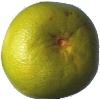
Label: pomelo_sweetie